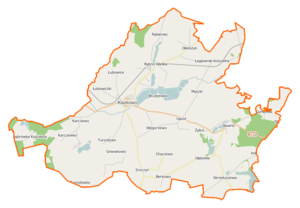
Kołaczkowo est une gmina rurale du powiat de Gniezno, Grande-Pologne, dans le centre-ouest de la Pologne. Son siège est le village de Kiszkowo, qui se situe environ 25 km à l'ouest de Gniezno et 32 km au nord-est de la capitale régionale Poznań.